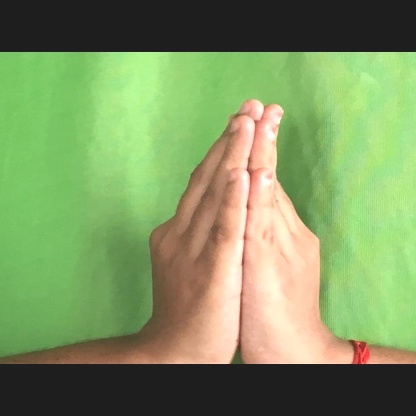
Mudra: Anjali